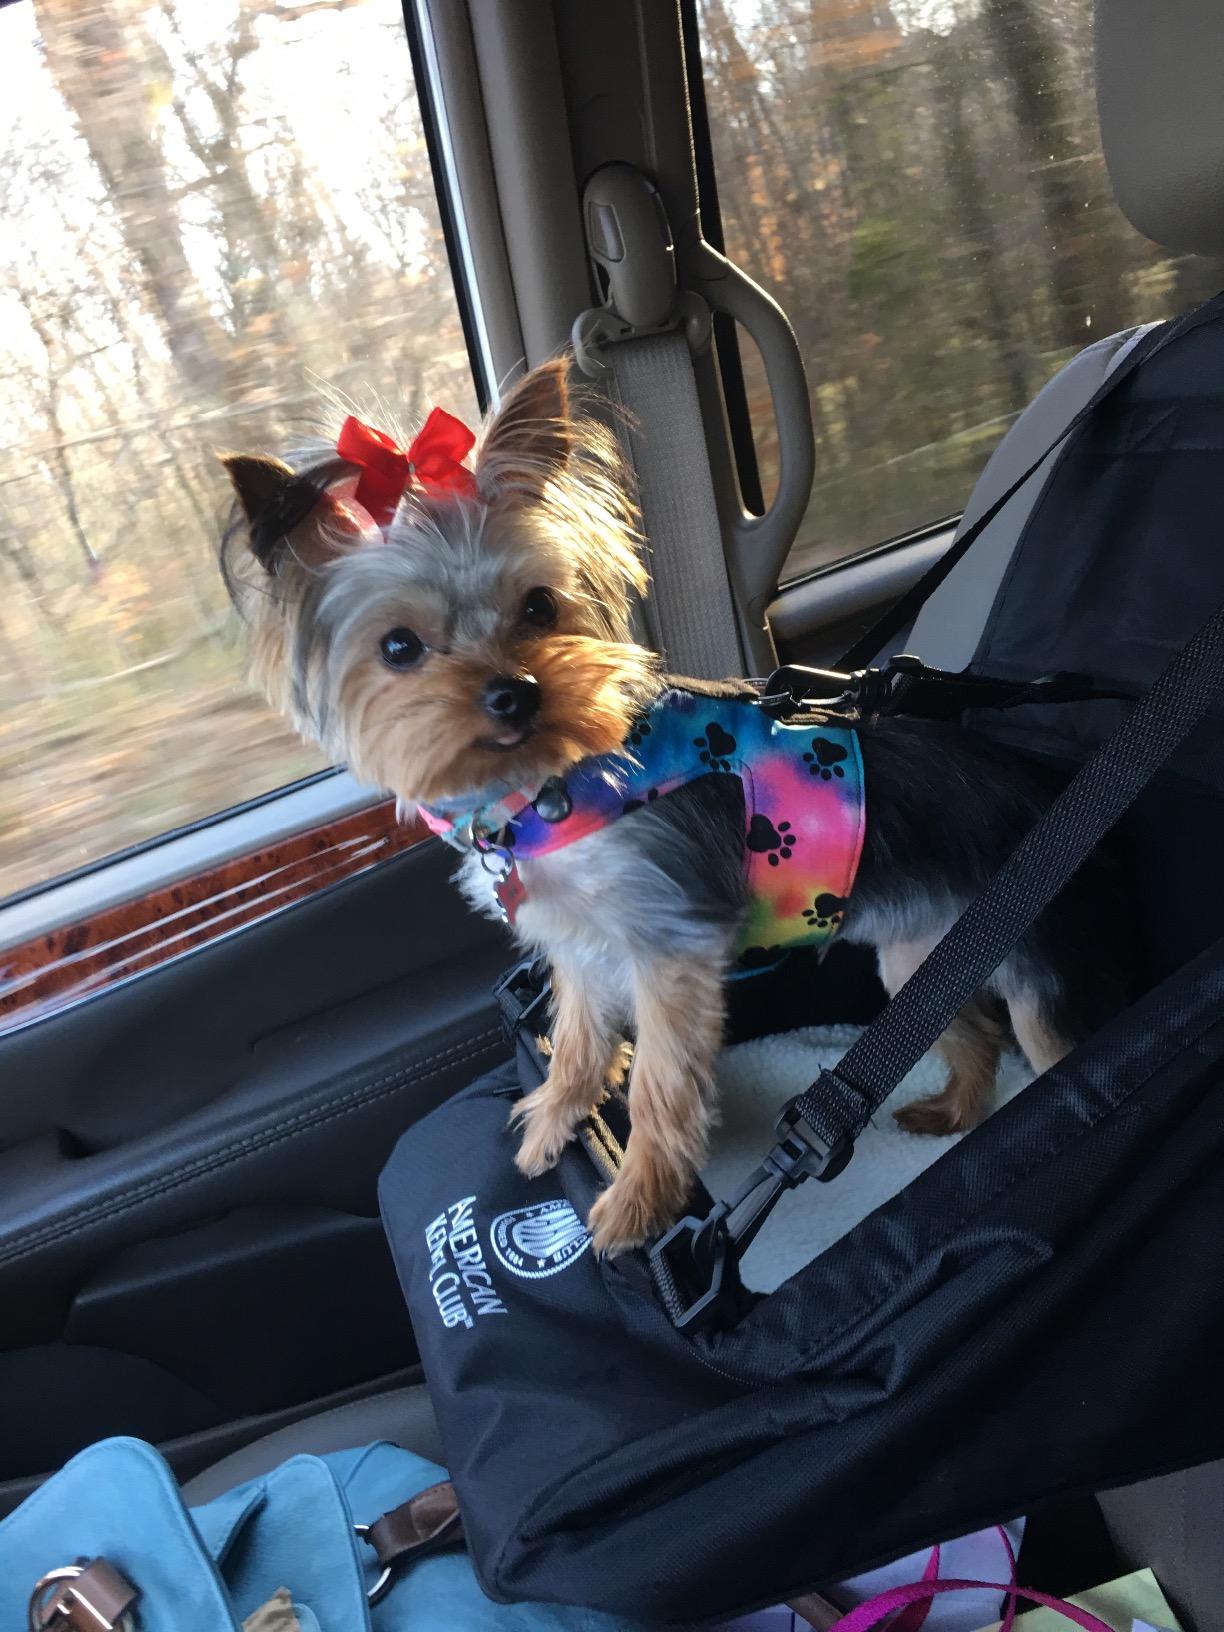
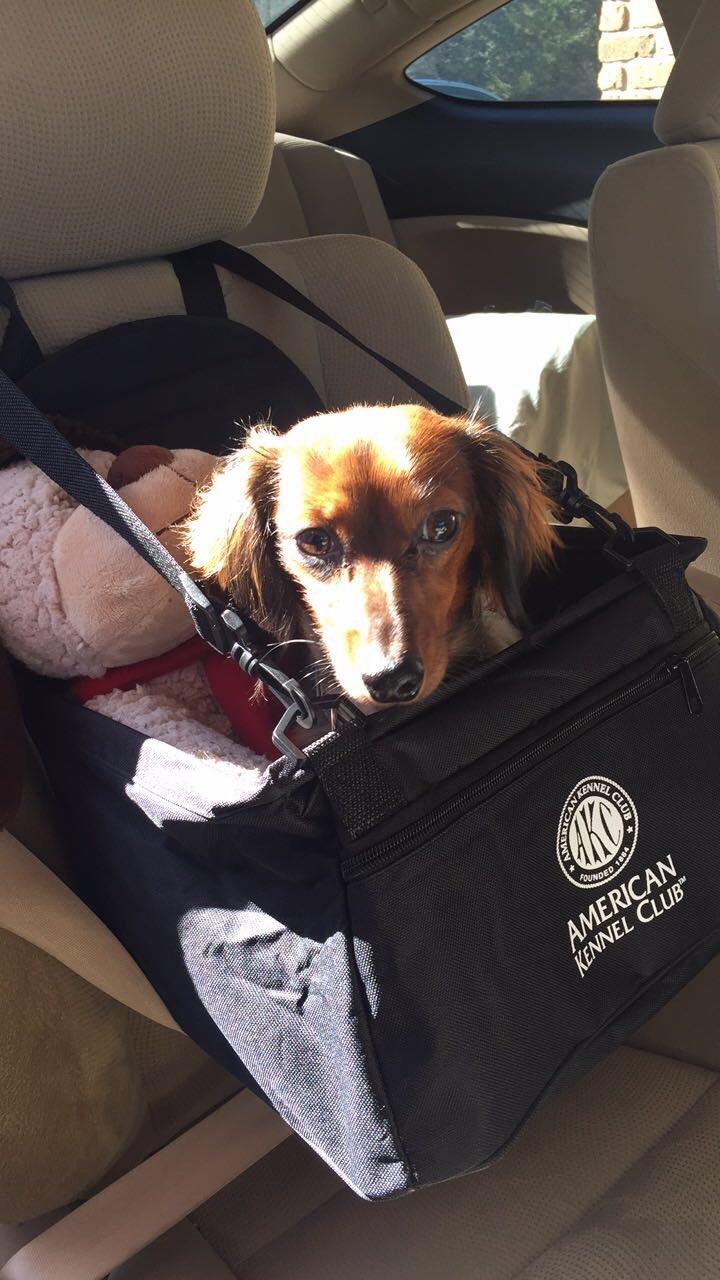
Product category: items_kennel
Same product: yes